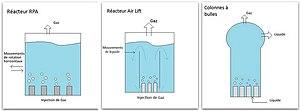
technique de biolixiviation, procédés dynamiques
La biolixiviation est une technique d'extraction de métaux d’intérêts économiques d'une roche, mettant en jeu des micro-organismes capables de convertir ces métaux de la forme solide à la forme soluble, qui pourront ensuite être extraits. Cette méthode est également utilisée à des fins de purification de certains minéraux comme le quartz.